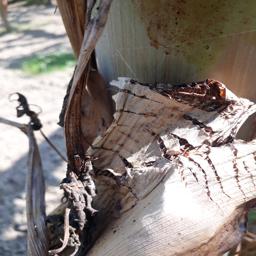
Label: BACTERIAL SOFT ROT